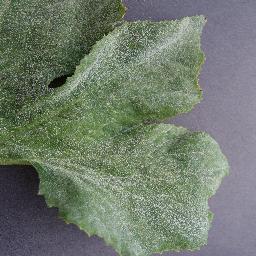
Label: Squash___Powdery_mildew